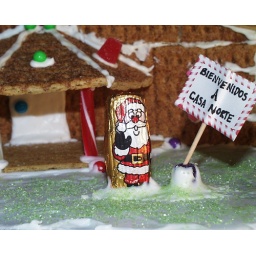
A resident of Casa Norte standing outside next to a sign that reads &amp;quot;Welcome to Casa Norte&amp;quot; in Spanish